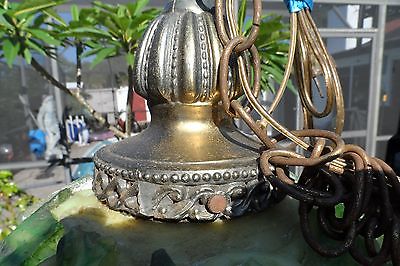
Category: lamp